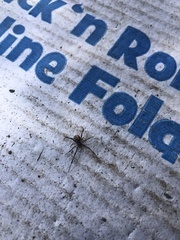
Species: Lactrodectus_hesperus